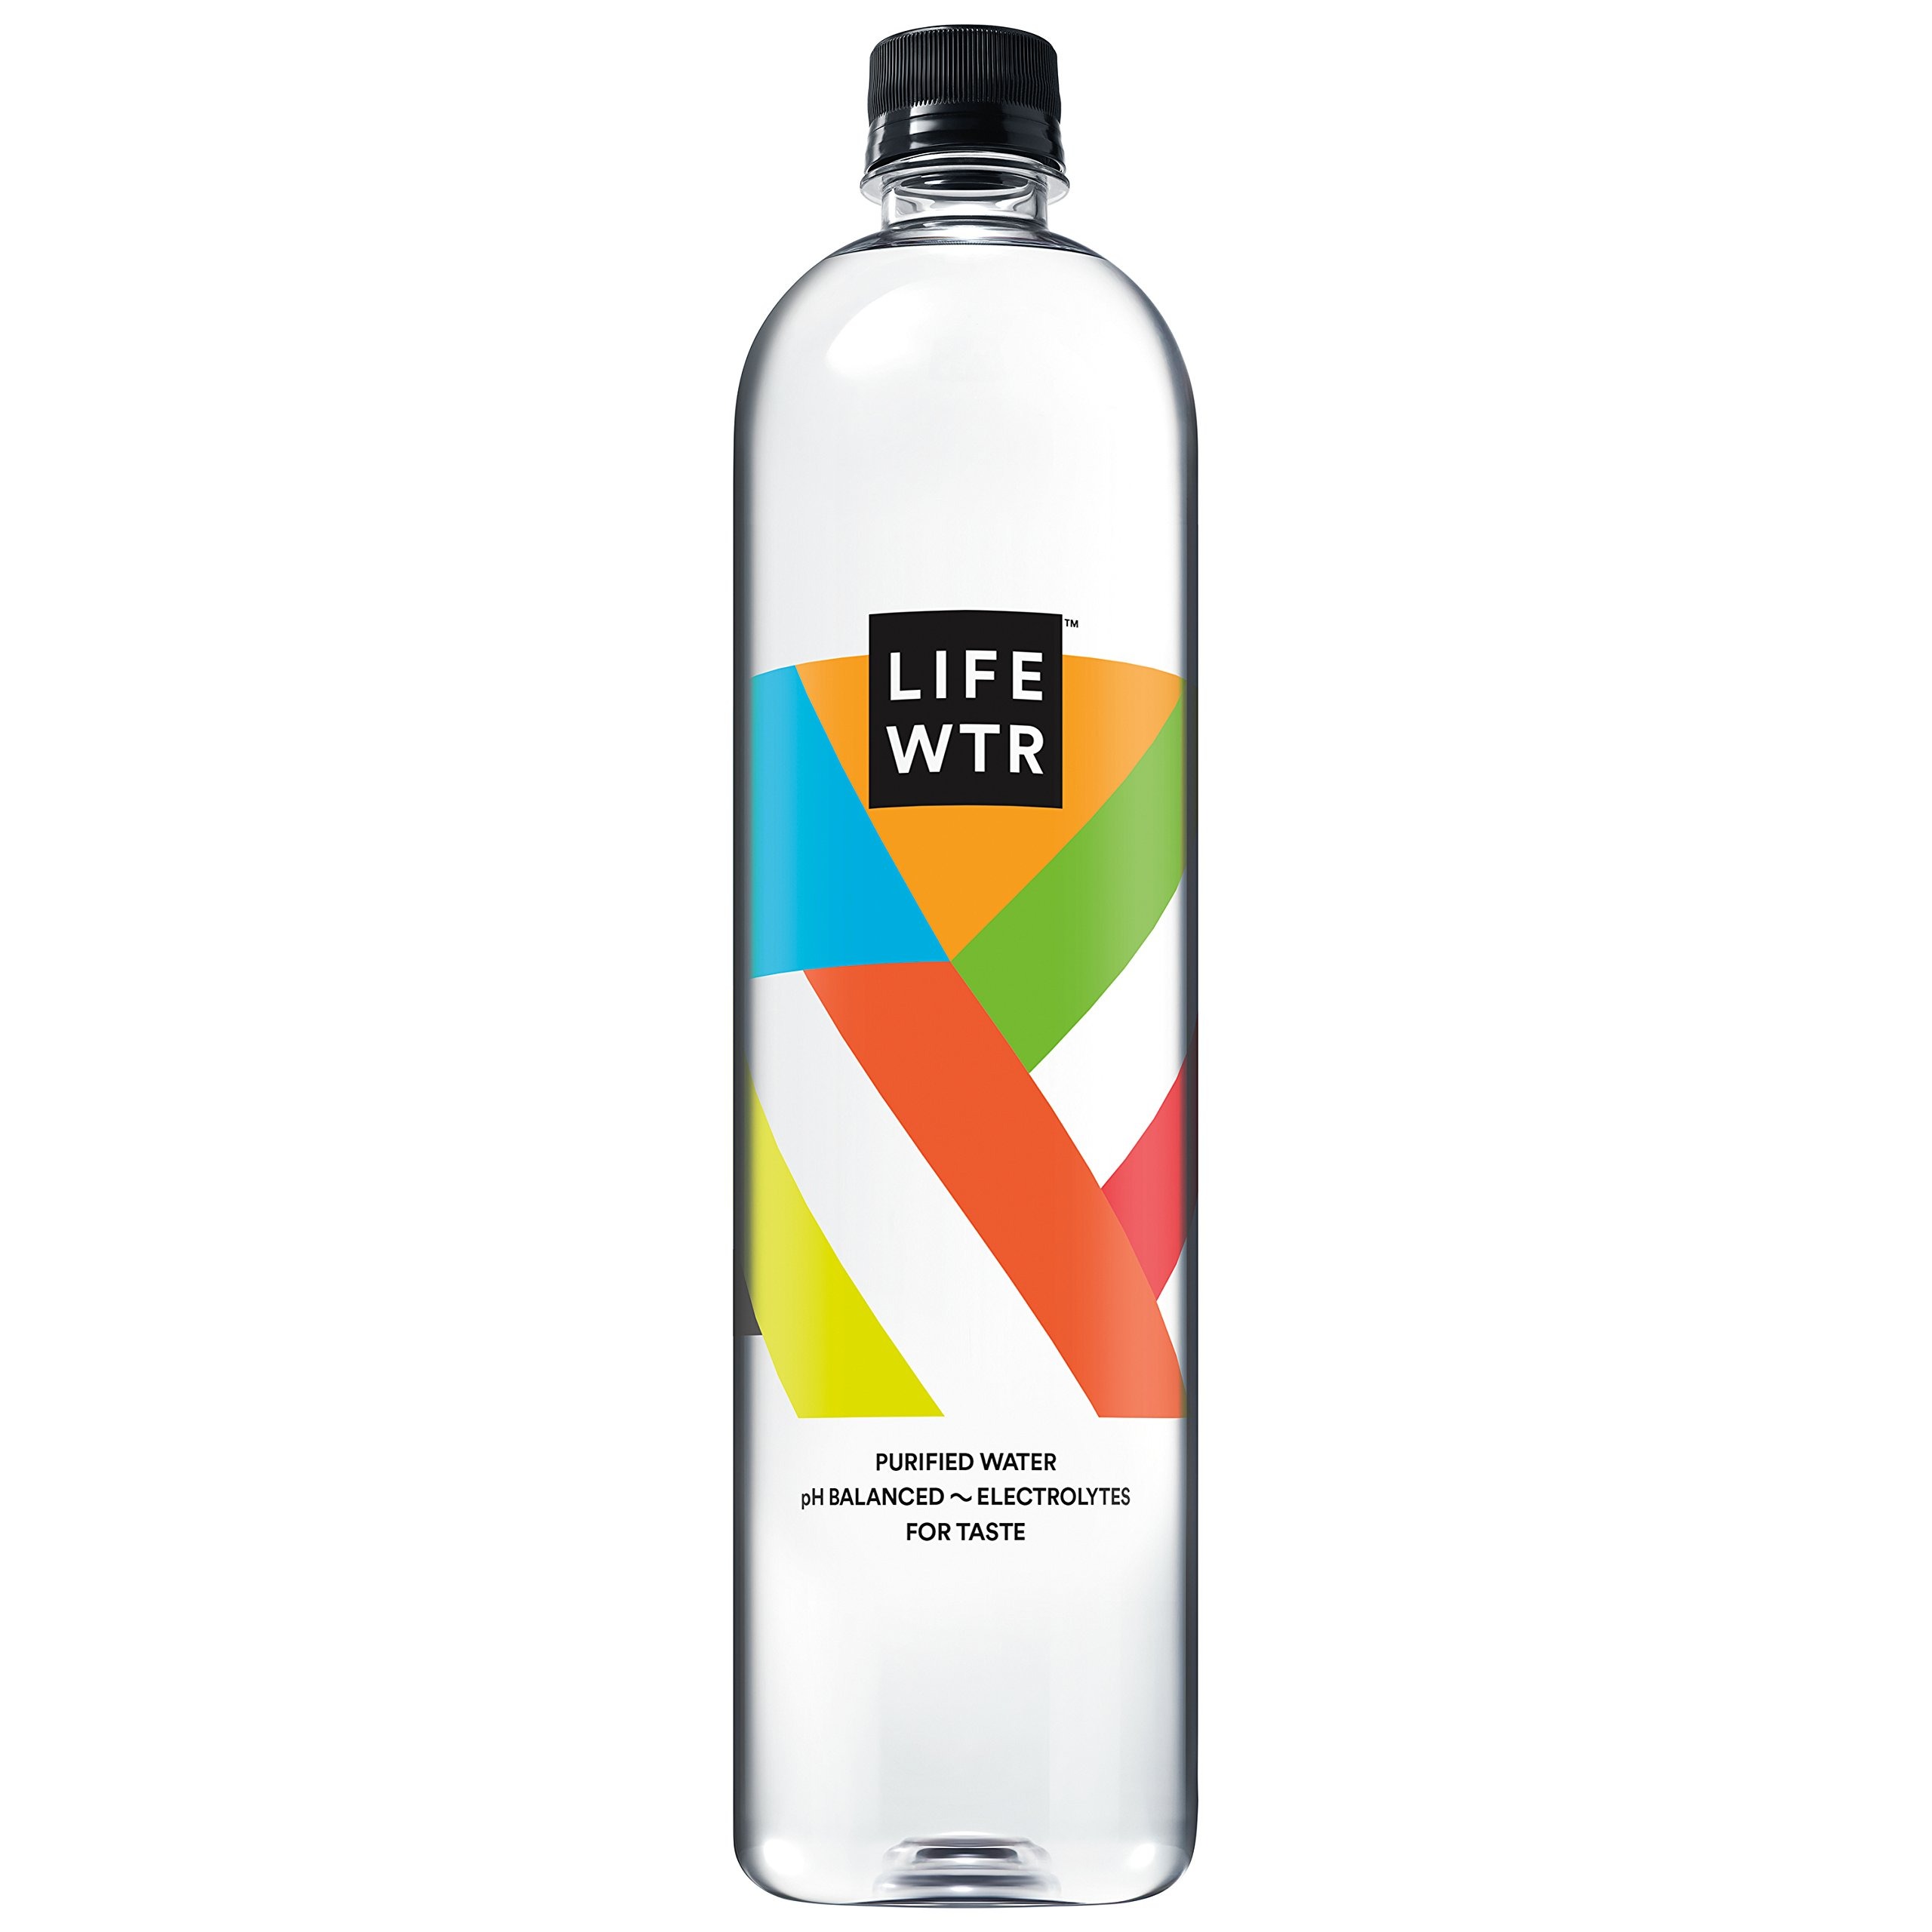
Item Name: LIFEWTR, Premium Purified Water, pH Balanced with Electrolytes For Taste, 1 liter bottle (Packaging May Vary)
Product Description: Sports Drinking Water
Value: 33.8
Unit: Fl Oz

Price: 3.6